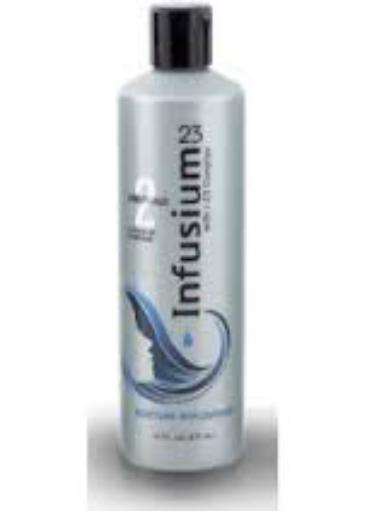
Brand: Infusium 23
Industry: Necessities